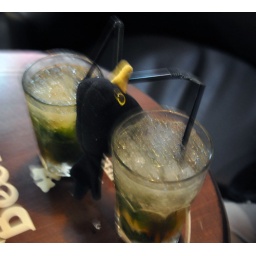
Having mojitos (yes, multiple!) in one of the numerous bars along the infamous bar crawling street C. Echegaray.